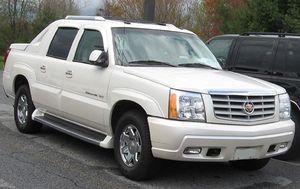
Le Cadillac Escalade EXT est un pick-up haut de gamme qui reprend le nom et adopte la face avant du SUV Escalade, alors qu'en fait, il s'agit d'une version très luxueuse du Chevrolet Avalanche. Il n'a pas vraiment de concurrents si ce n'est les versions haut de gamme des gros pick-up américains comme le Ram, le Série F et Silverado. Son principal adversaire vient de chez Lincoln, le Blackwood, puis du Mark LT.